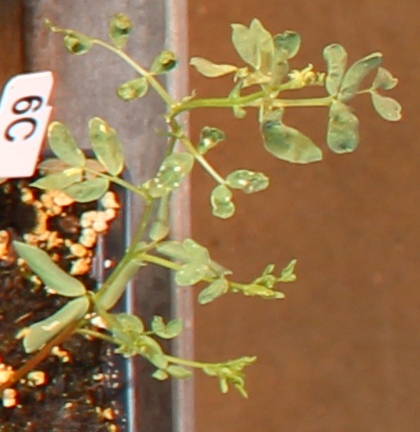
Label: Lentil